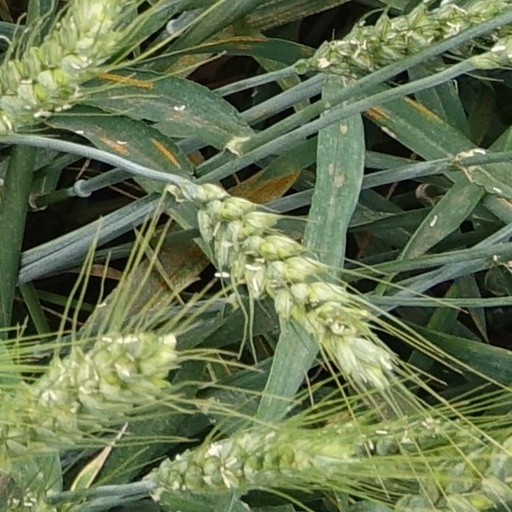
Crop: wheat